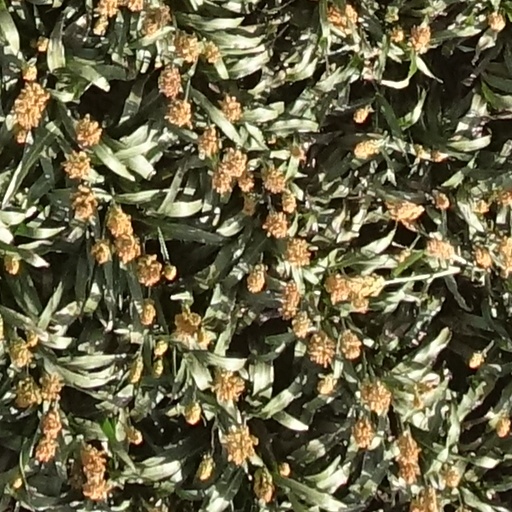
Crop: sorghum